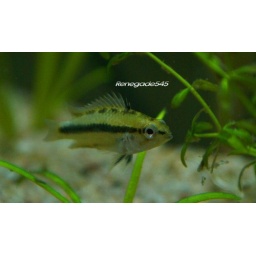
Small female A. trifasciata in a nice yellow breeding dress.